Hulusi

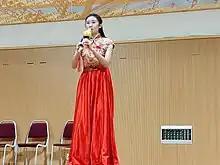
A member of NENU Folklorical Orchestra performing in Torrent, Valencia.

Although the "hulusi" is still predominantly performed in Yunnan (China), Shan State (Myanmar) and Assam it has in recent years been adopted by European composers and performers. Rohan Leach and Jack Reddick from England, Raphaël De Cock from Belgium, Sara Bentes from Brazil, Nadishana from Russia and Herman Witkam from the Netherlands have all taken the instrument in new directions.